Tomorr

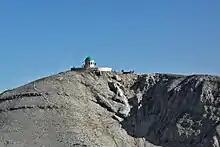
Shrine (tyrbe) of Abbas ibn Ali at the top of the southern peak of Tomorr

The particularities, beauty and sacredness of Mount Tomorr have been documented since the 17th century. Holy haunts were associated with certain orders of Islamic mysticism helping their expansion into the region. In the early 1880s, when the Bektashi Order was still growing, the movement took on a decisive Albanian nationalist character. The edifice at the top of the southern peak of Tomorr—a small round twelve-sided shrine encircled by a stone wall—is said to have been built or rebuilt during these years. Bektashis associated the shrine with the second tomb (türbe/tyrbe) of the legendary figure of Abbas ibn Ali (Albanian: "Abaz Ali"). Unverified sources claim that his mausoleum existed on Mount Tomorr since the 17th century.